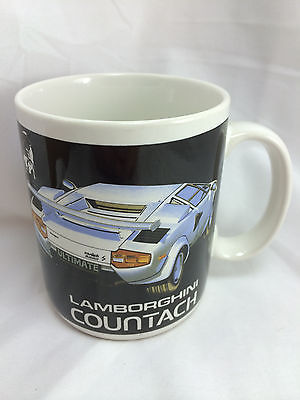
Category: mug